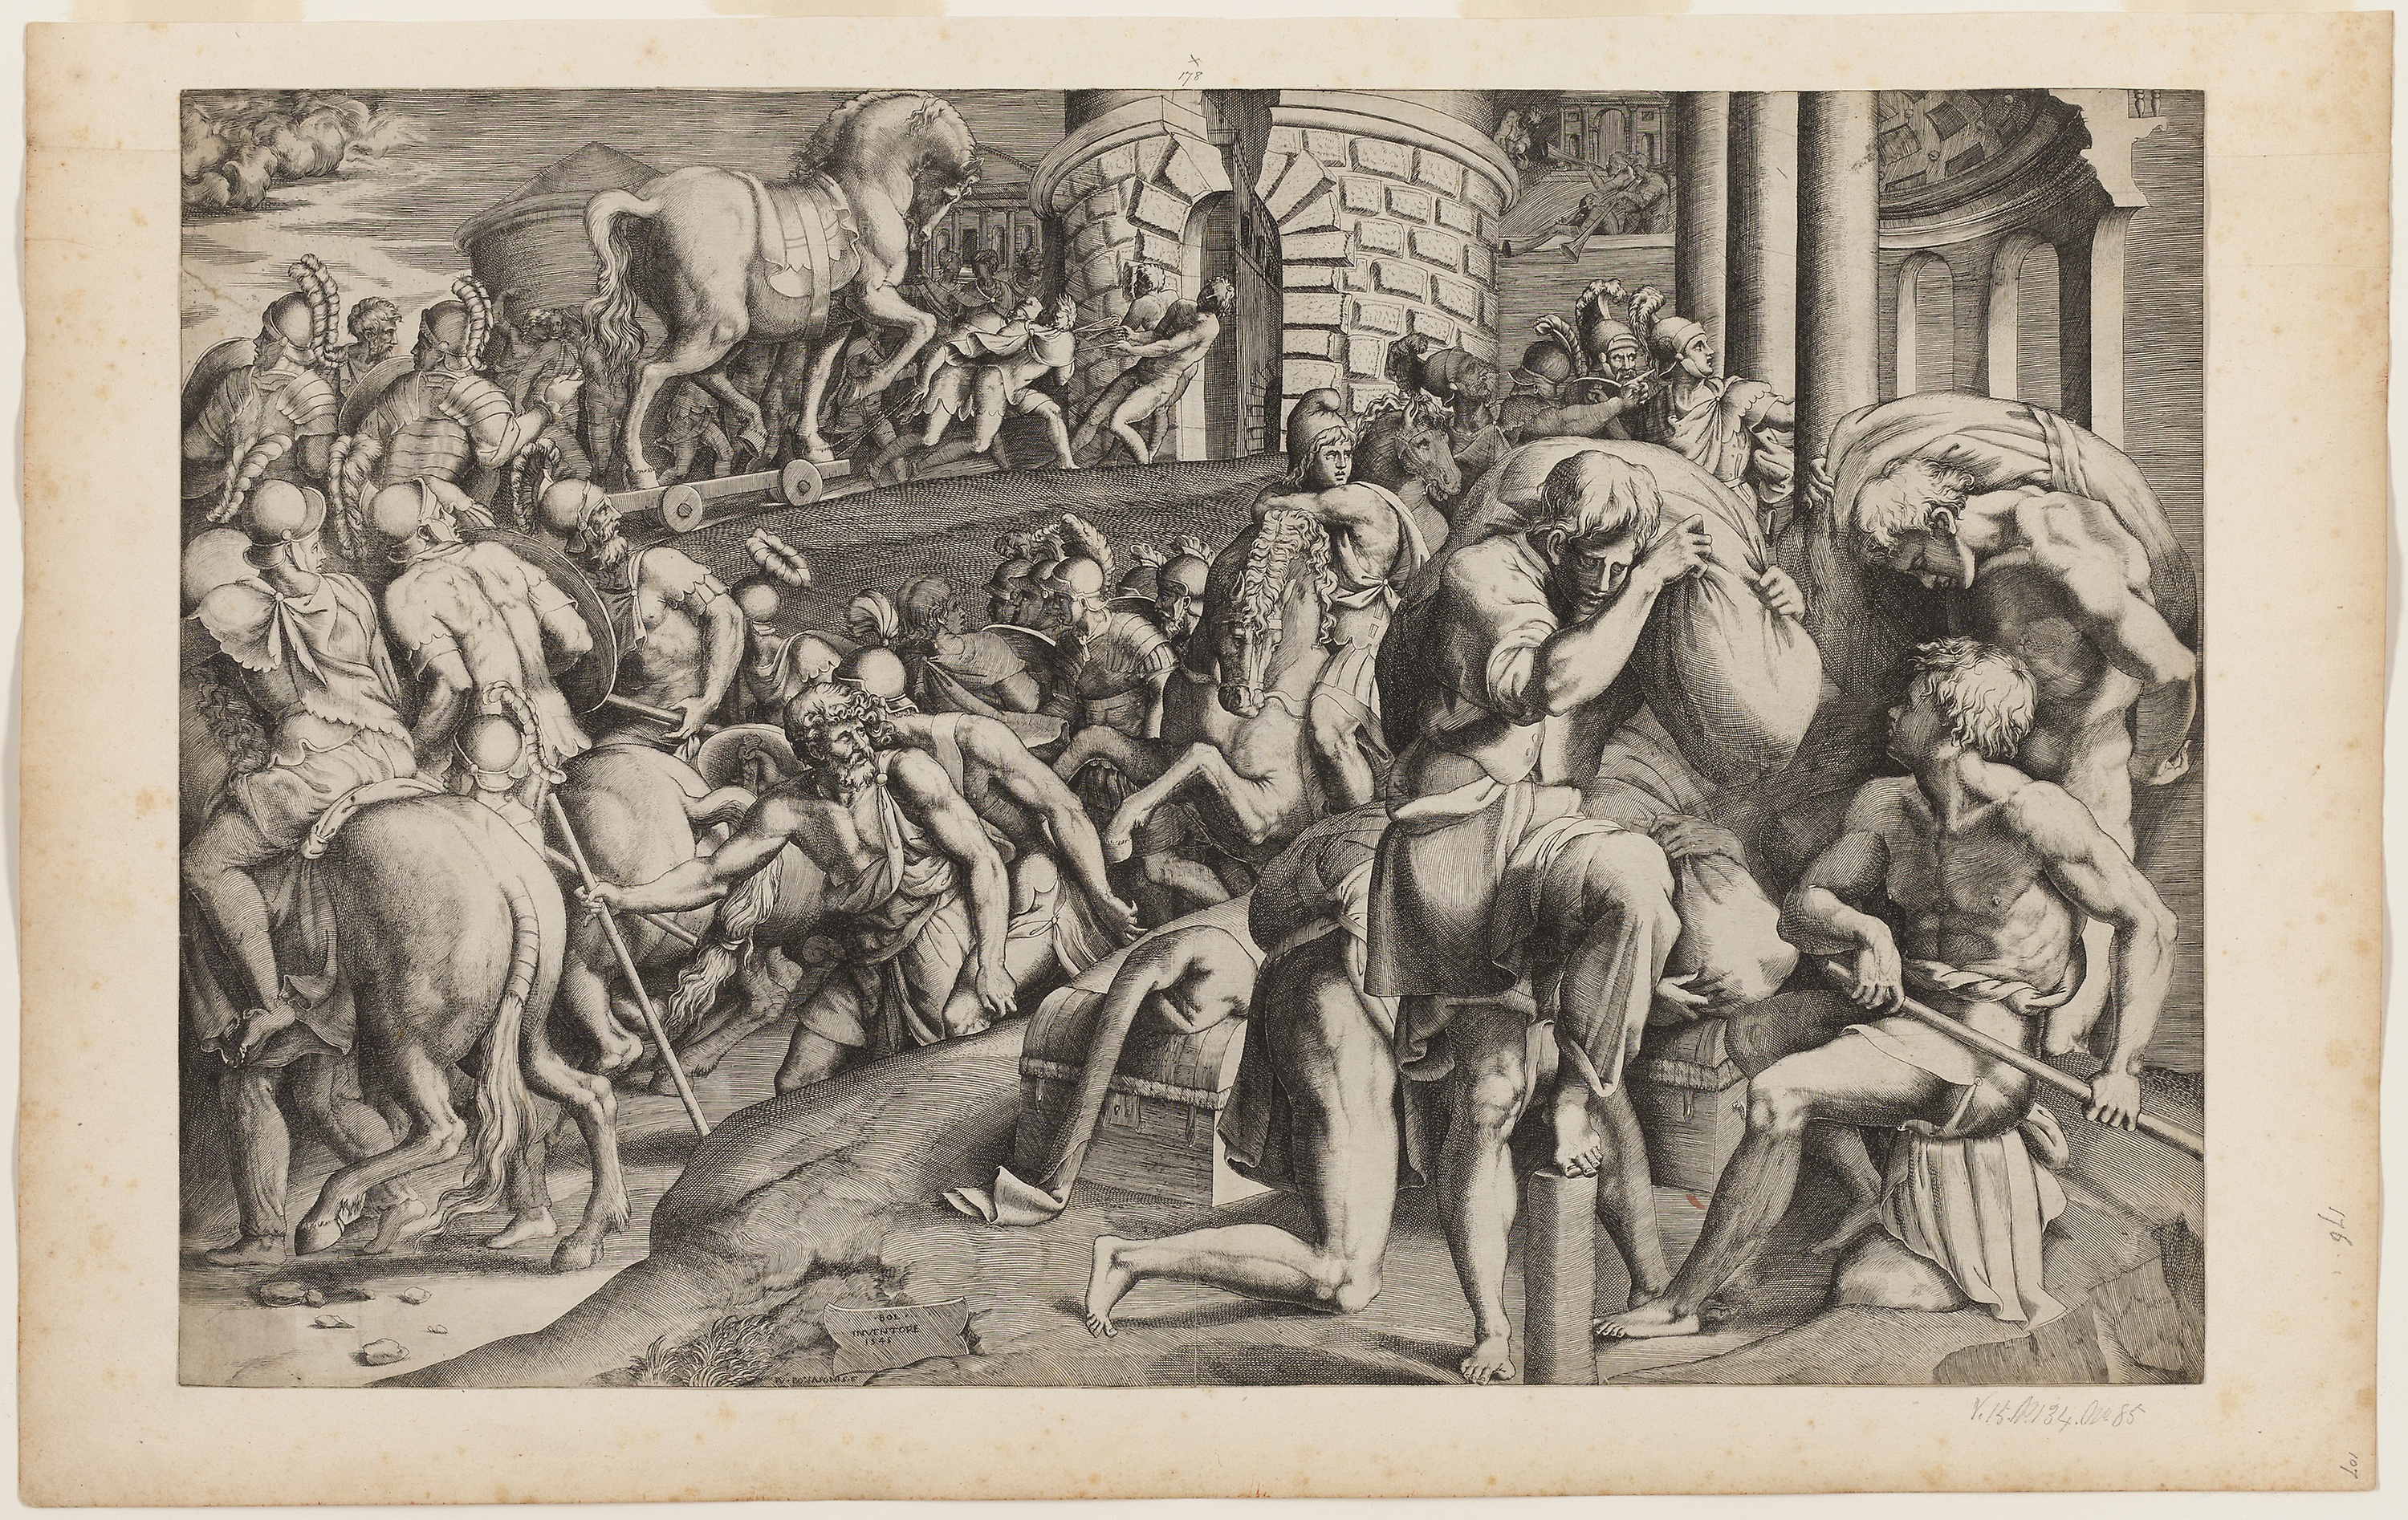
art, history, ancient history, artwork, visual arts, tapestry, mythology, horse like mammal, middle ages, stock photography